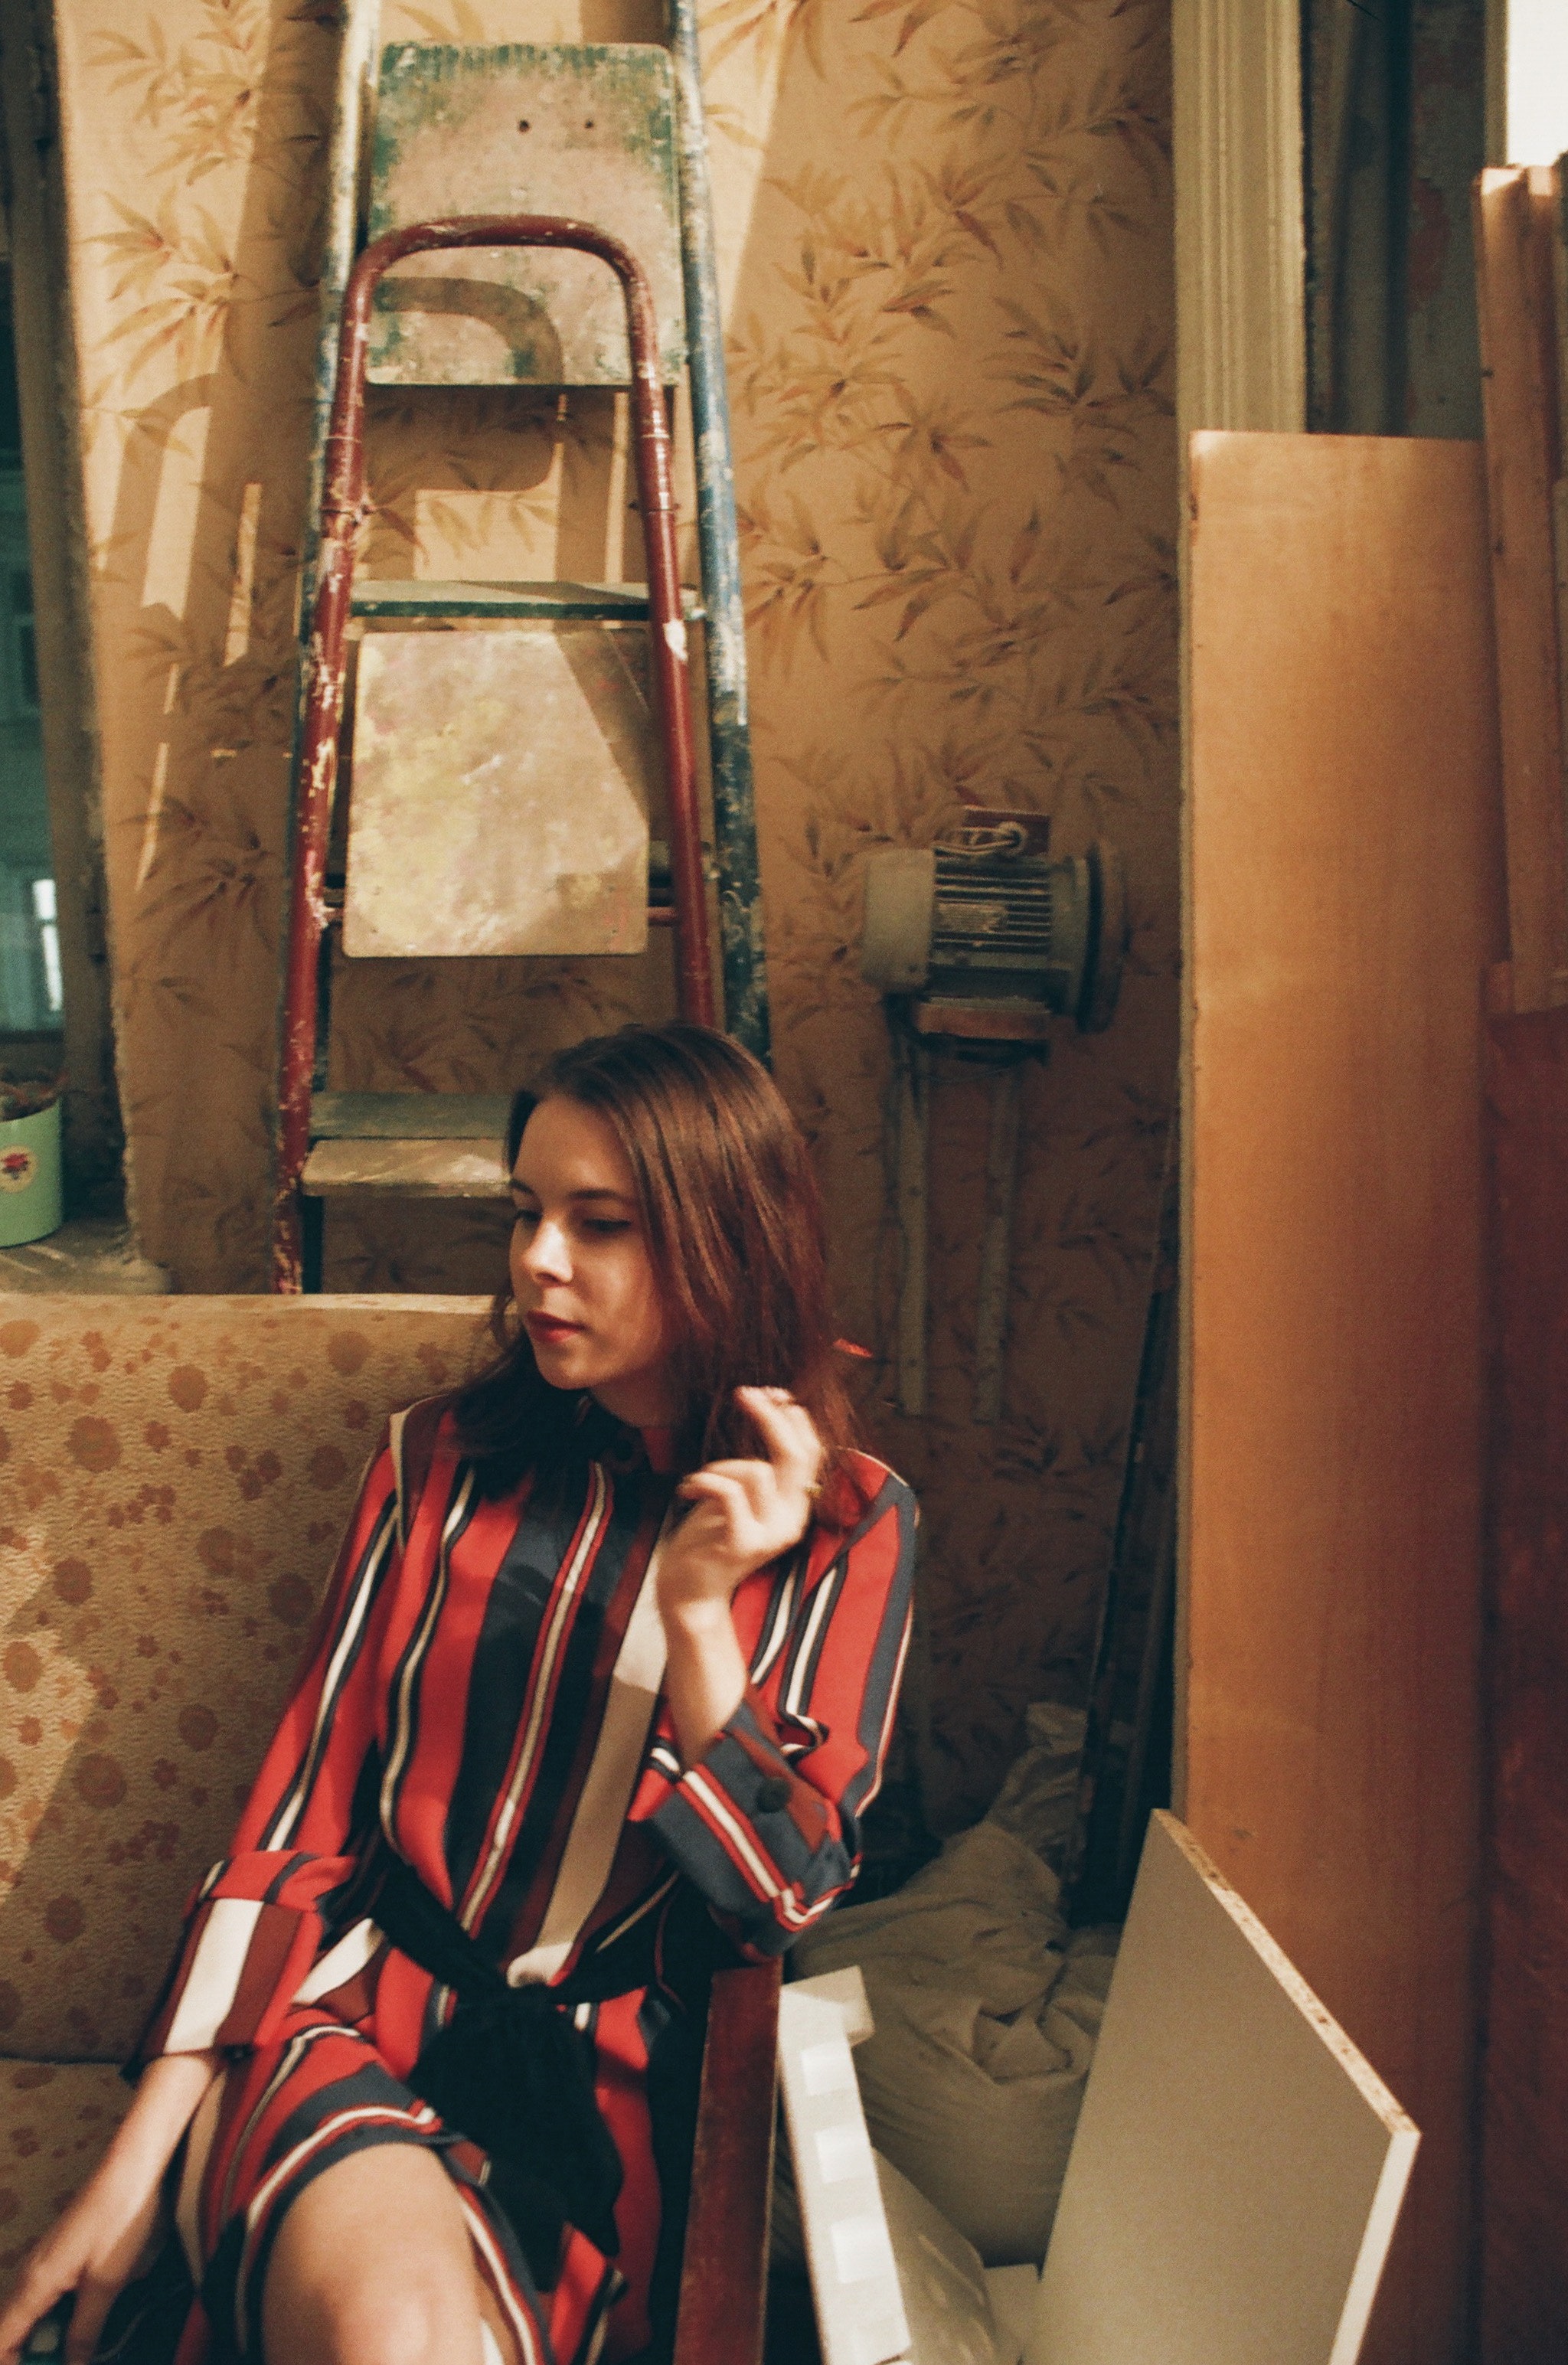
adult, attractive, beautiful, beauty, brunette, couch, dress, fashion, female, glamour, indoors, ladder, lady, model, person, photoshoot, pretty, room, sexy, sit, sitting, smoker, smoking, sofa, wear, woman